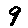
Label: 9